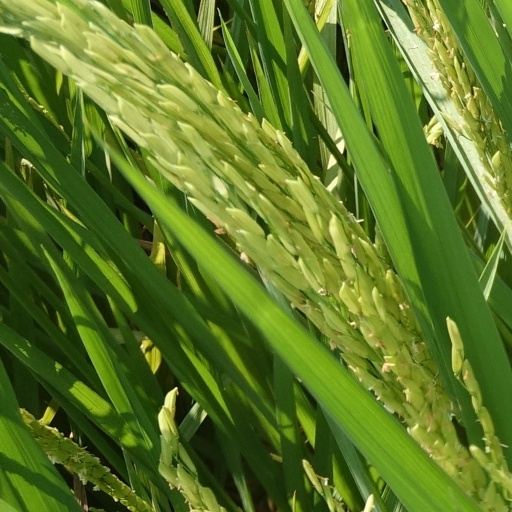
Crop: rice